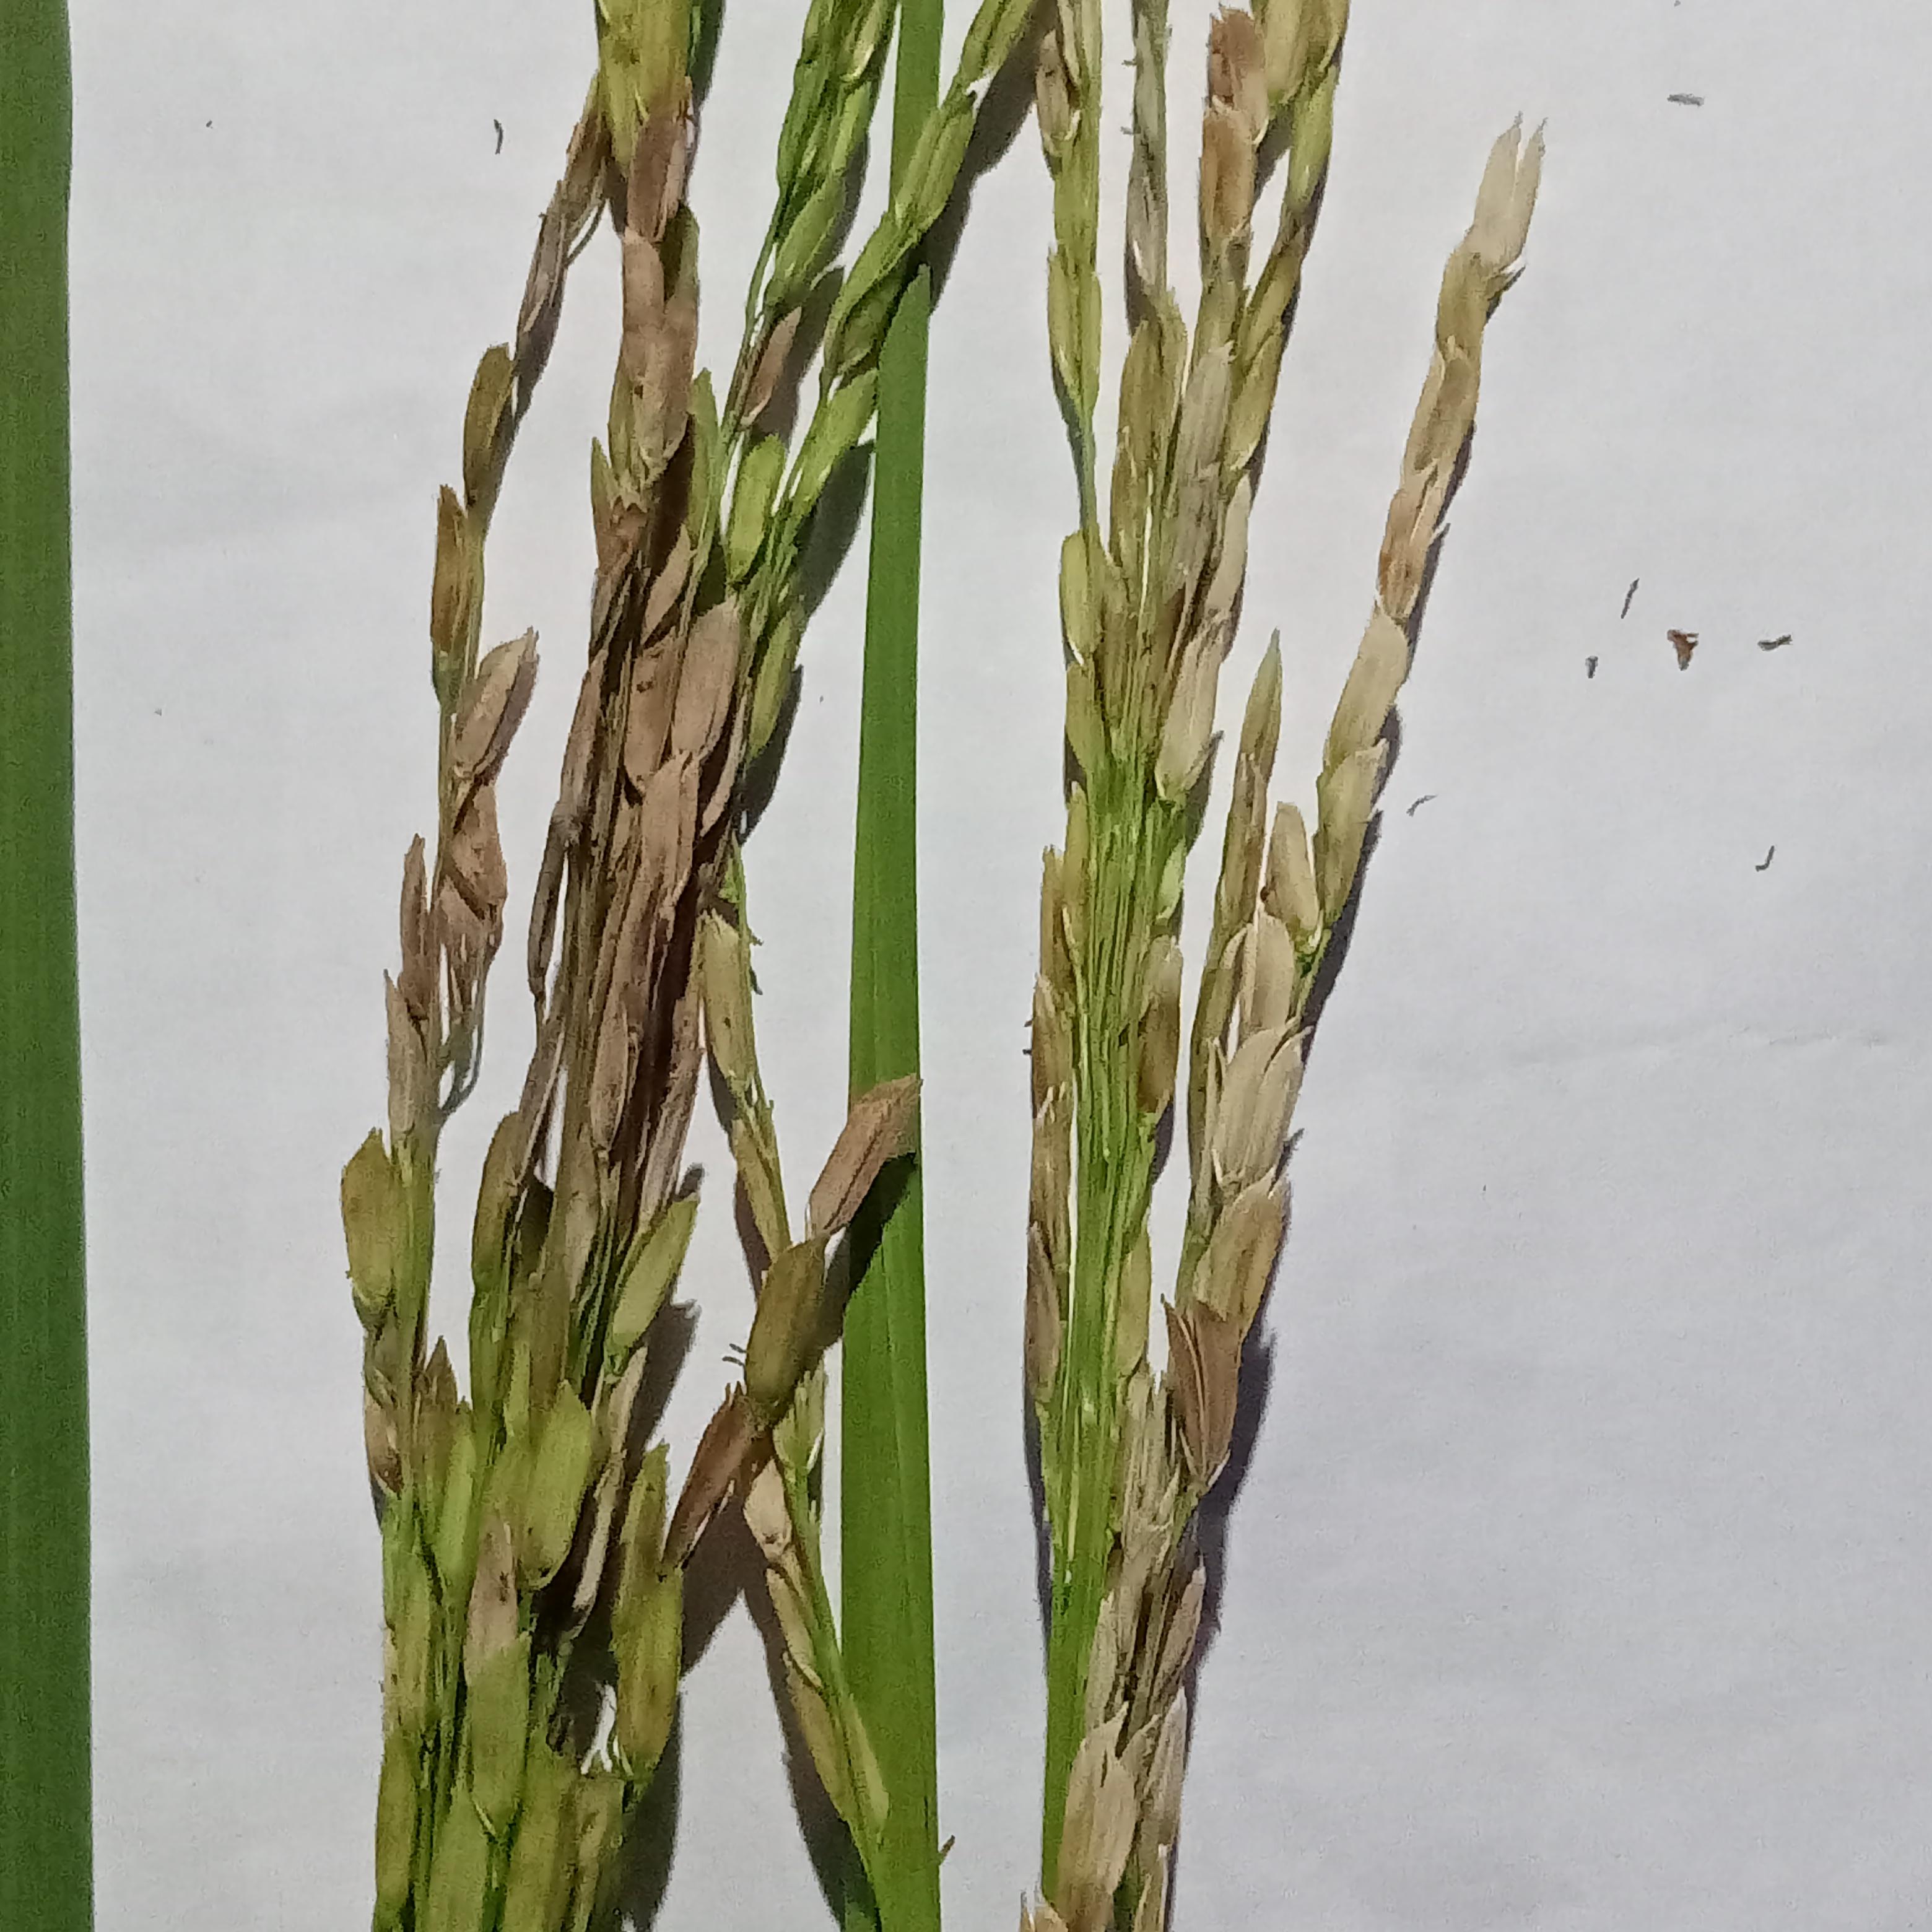
Label: Rice___Neck_Blast